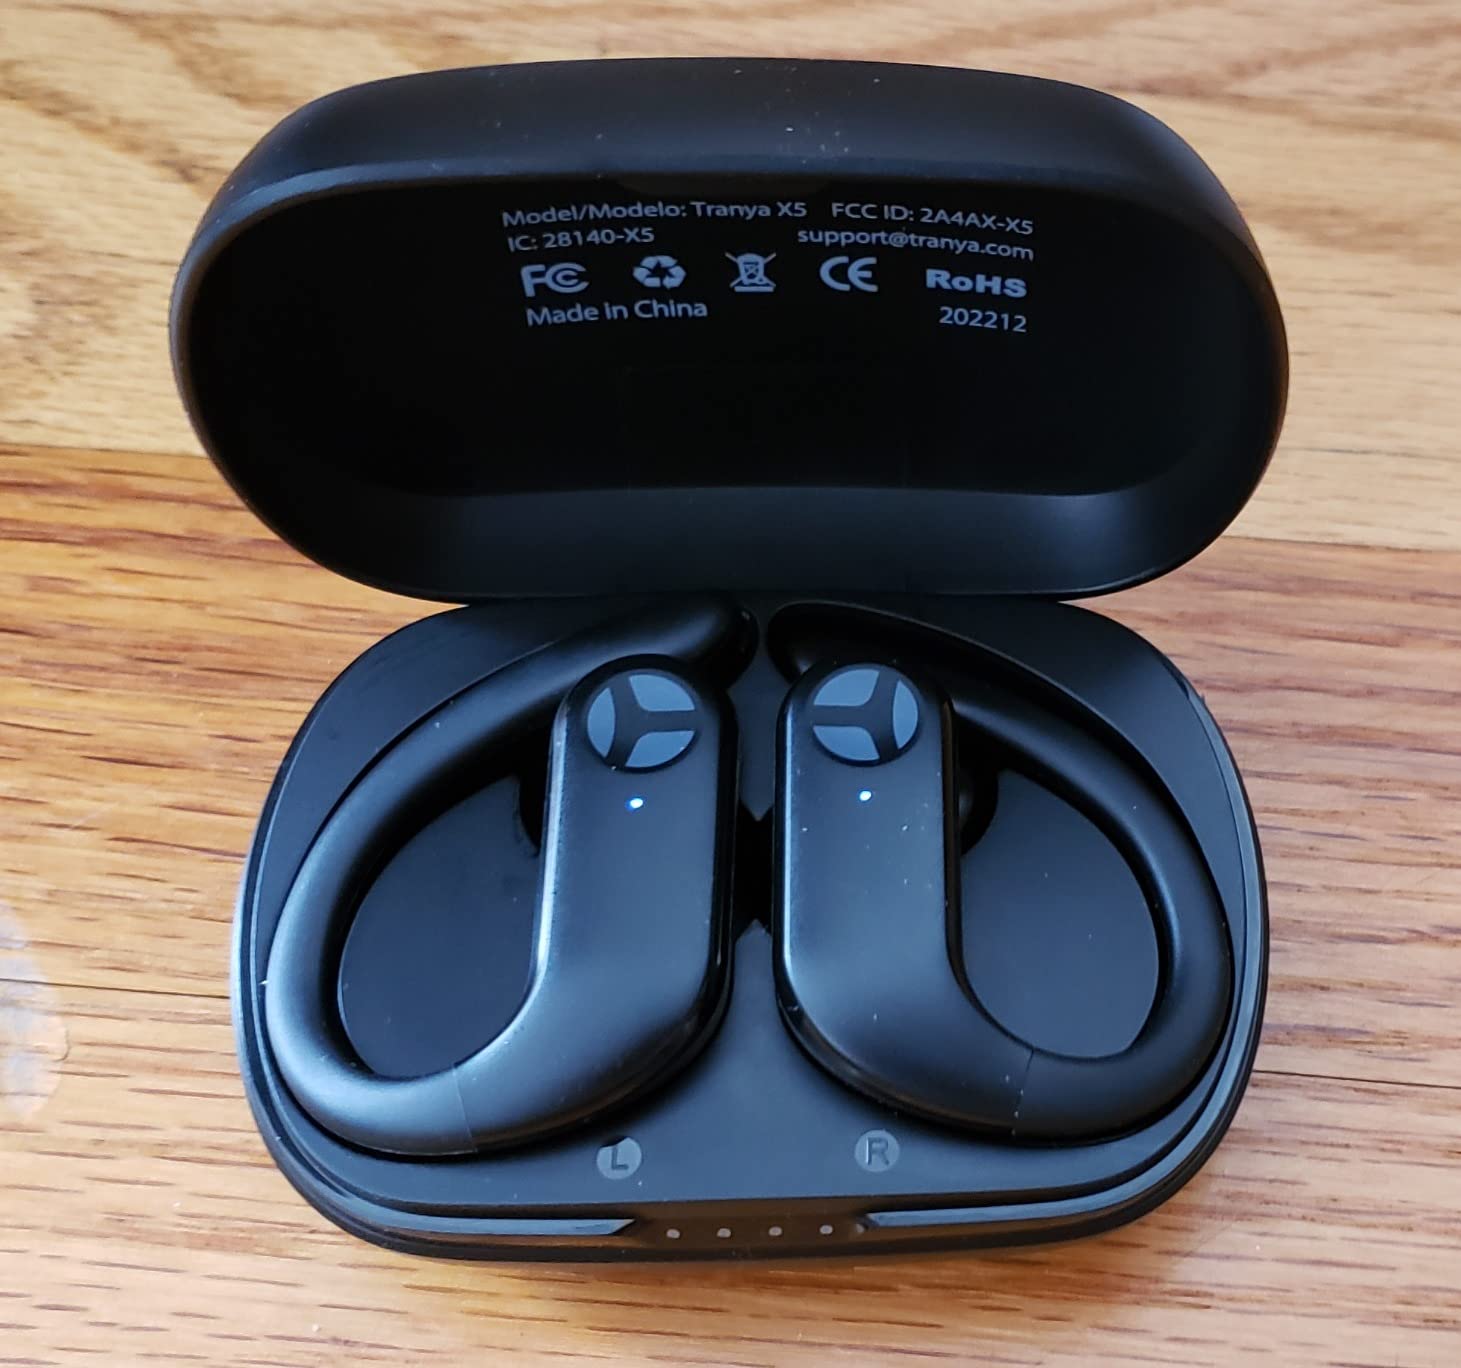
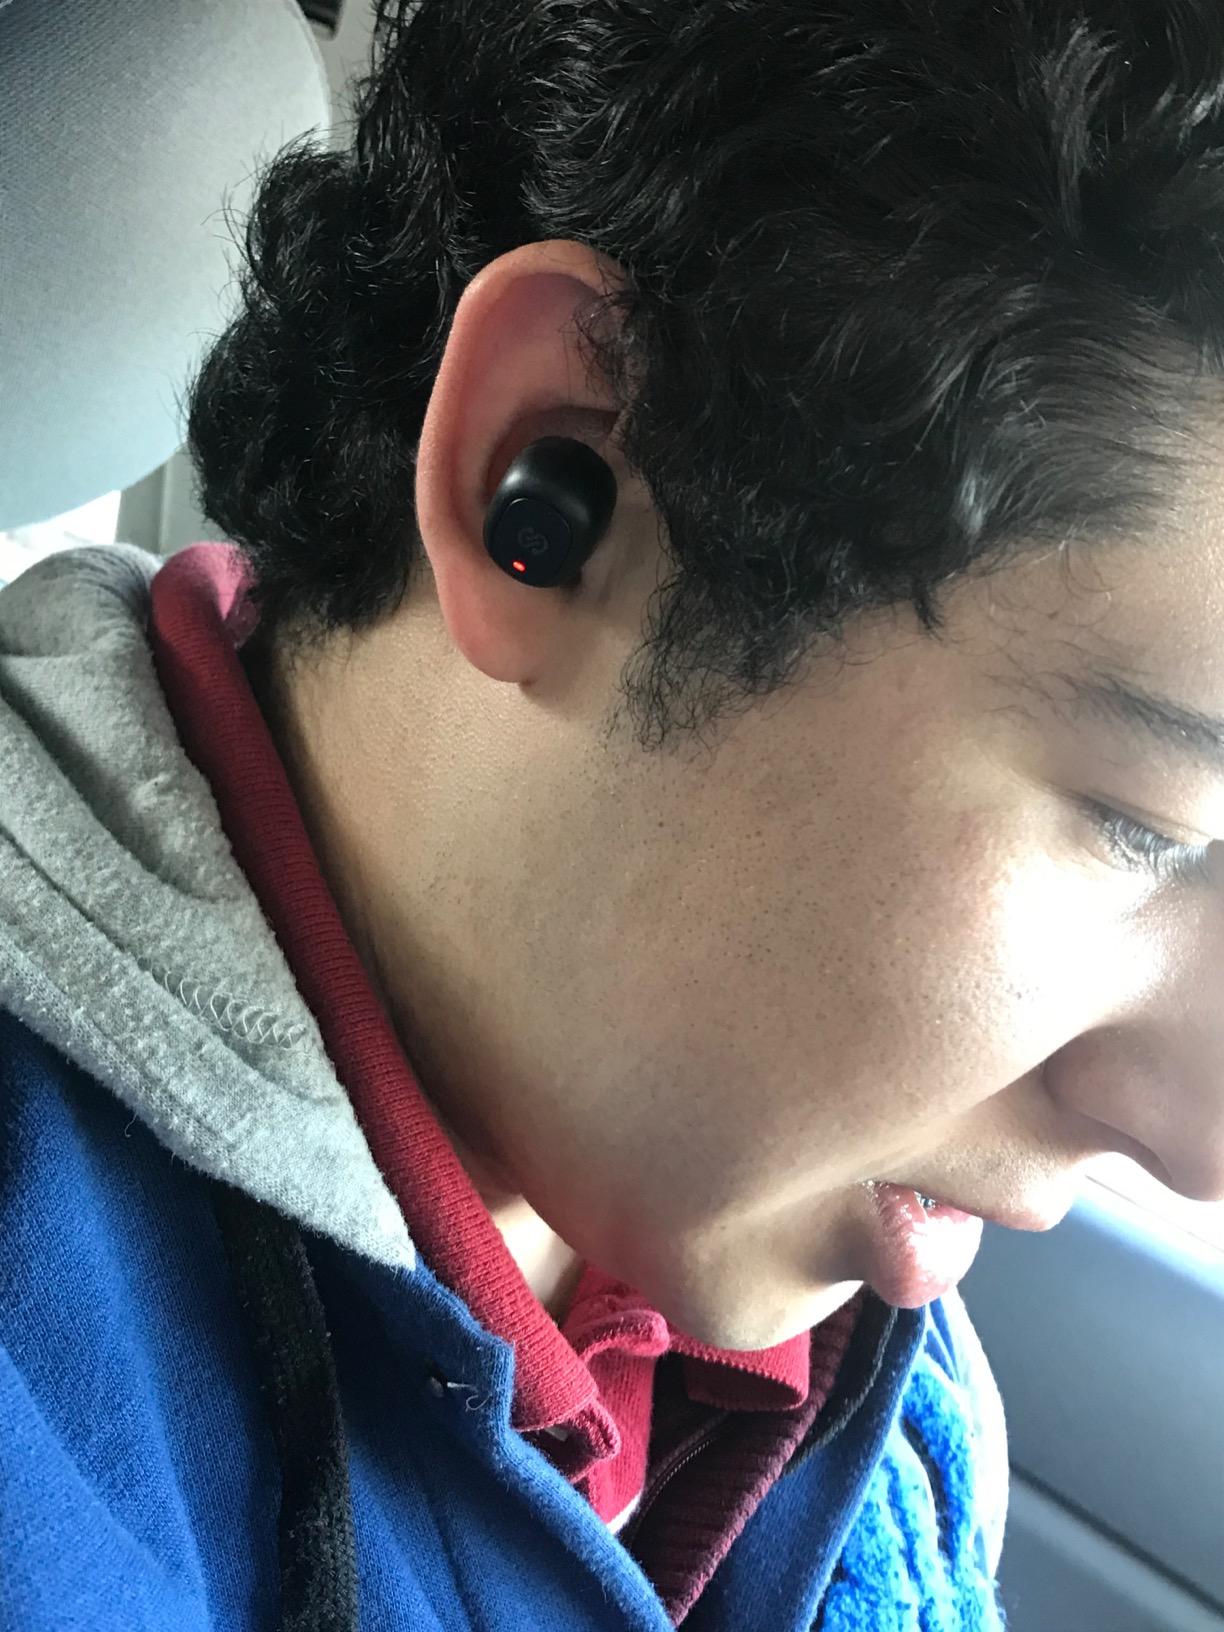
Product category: earbuds
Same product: no